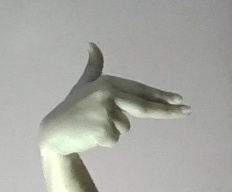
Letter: ghain